Chip Damiani

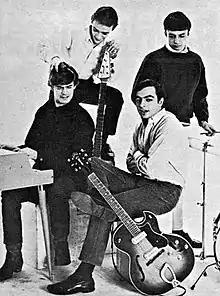
Damiani (top right) with the Remains in 1966

Damiani, together with his fellow students at Boston University, singer/guitarist Barry Tashian, keyboardist Bill Briggs, and bassist Vern Miller, formed the band the Remains, in 1964. The band, in their finest day appeared on "The Ed Sullivan Show". They also were one of the opening acts for The Beatles' final U.S. tour in 1966, but this time without Damiani, who didn't think doing so was a good move for the band. He was one of the few musicians who appeared on the Ed Sullivan Show, NBC dance-rock show Hullabaloo and American musical variety series "Shindig!". Damiani was credited on the band's 1966 album "The Remains" as a drummer and a backing vocalist. Their two successive singles ended up outside the "Billboard" Hot 100 and the band, not being satisfied with their label, Epic Records, quietly auditioned for Capitol. Damiani, however, didn't show up for their upcoming single and the tour. He eventually decided to quit to go back to university, and the band, having lost their faith in commercial success, broke up. Along with Damiani, the band reunited in 1998 for a European tour, which led to a permanent reunion in 2002. Most recently, Damiani was the president of Airtite Home Improvement, Inc.